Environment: real
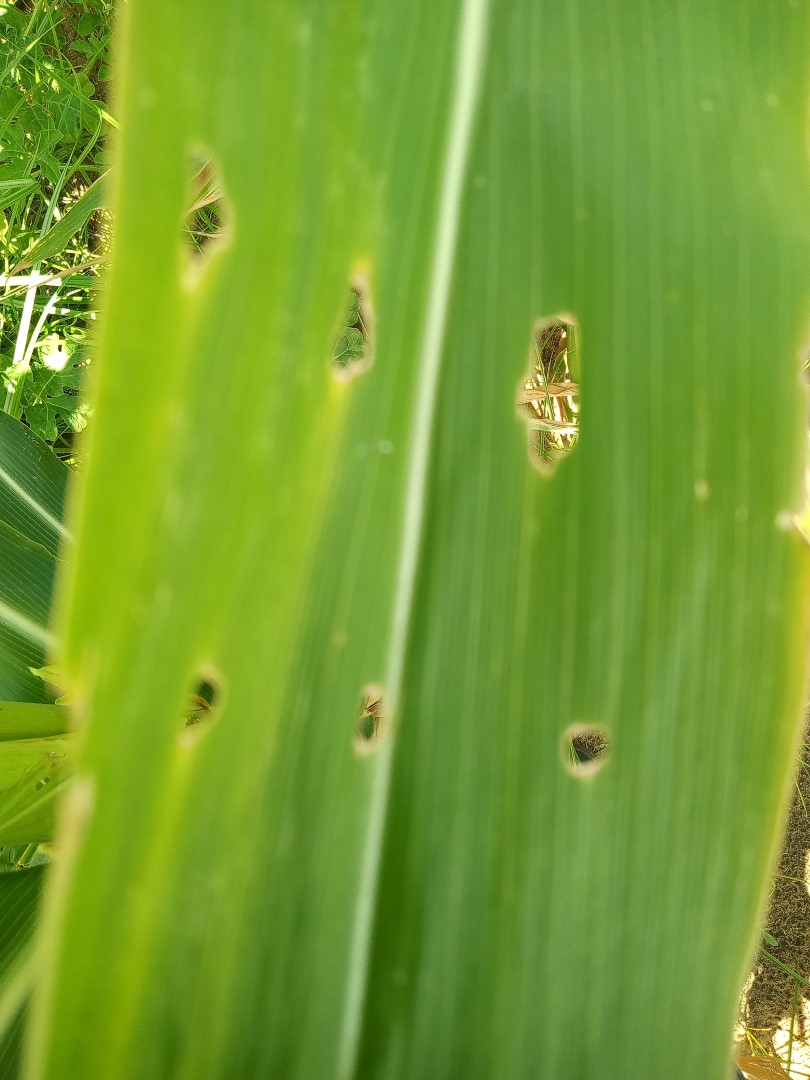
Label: fall_armyworm